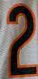
Number: 2